Abdullah Avcı

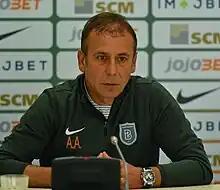
Avcı in 2016

Abdullah Mucib Avcı (born 31 July 1963) is a UEFA Pro Licensed Turkish football manager and a former professional footballer. He is the former manager of Trabzonspor. He has also managed the Turkey national team.